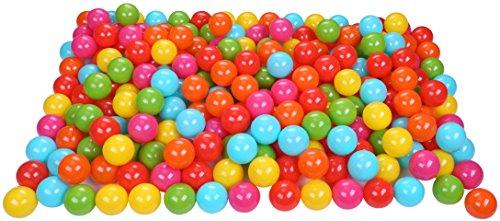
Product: BalanceFrom 2.3-Inch Phthalate Free BPA Free Non-Toxic Crush Proof Play Balls Pit Balls- 6 Bright Colors in Reusable and Durable Storage Mesh Bag with Zipper
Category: Toys & Games | Sports & Outdoor Play | Ball Pits & Accessories
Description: Organize - strong and reusable mesh bag for re-storing the balls when not in Use.
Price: $19.99
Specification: Shipping Weight: 3.6 pounds (View shipping rates and policies)|ASIN: B07QFC58W3|    #2    in Kids' Ball Pits & Accessories